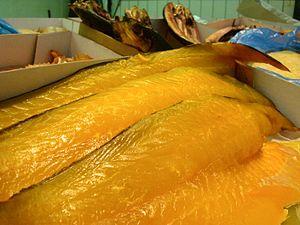
Filets de poissons boucanés
Le boucanage est une méthode de conservation de la viande et du poisson qui consiste à les fumer pendant de longues heures.
« Cuisine de La Réunion » ou « cuisine créole de l'océan Indien », la cuisine réunionnaise est le résultat d'un mélange d'influences de cuisines malgache, française, indienne, est-africaine et chinoise amenées sur l'île par les immigrants successifs. Elle est donc naturellement épicée, savoureuse et relativement consistante.
Le filet est une tranche fine de viande, prélevée sur la poitrine, dans le sens de la longueur sur une carcasse bouchère ou un poisson. C'est une partie tendre et maigre.